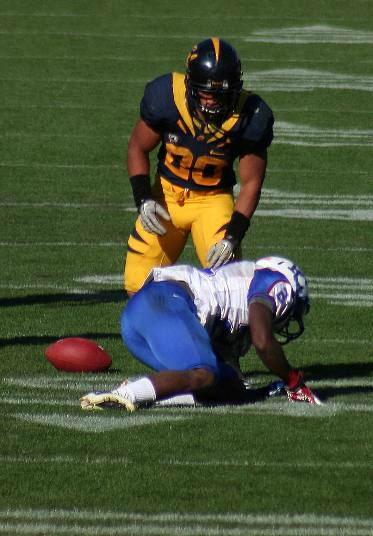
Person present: Yes